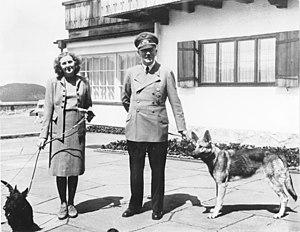
Les derniers jours d'Adolf Hitler se déroulèrent à Berlin, au Führerbunker, où le dictateur avait pris ses quartiers le 16 janvier 1945. Totalement coupé de la réalité, oscillant entre l'espoir chimérique d'une victoire sur l'Armée rouge et des pulsions autodestructrices, il assista, impuissant, à la prise de la capitale par les forces soviétiques et à la trahison de certains de ses proches, avant de décider de mettre fin à ses jours. La cause généralement acceptée de la mort d'Adolf Hitler, le 30 avril 1945, est le suicide par balle, son épouse Eva Braun s'étant empoisonnée au cyanure. Les circonstances exactes du suicide du Führer, l'identification et le sort réservé à sa dépouille restent cependant controversés.
La sexualité d'Adolf Hitler a longtemps fait l'objet de débats historiques ainsi que de spéculations et de rumeurs. Il existe des preuves concernant les liaisons hétérosexuelles de Hitler mais aucune en revanche n’atteste qu’il ait entretenu une liaison homosexuelle. Son nom fut lié à un certain nombre de maîtresses possibles dont deux se sont suicidées. Deux autres feront des tentatives de suicide dont une décédera de complications huit ans après son acte.
Blondi est la chienne d'Adolf Hitler.
Unity Mitford est une noble britannique, née le 8 août 1914 à Londres et morte le 28 mai 1948 à Oban.
Eva Braun, née le 6 février 1912 à Munich et morte le 30 avril 1945 à Berlin, est une photographe allemande, connue pour avoir été la maîtresse d'Adolf Hitler, qu'elle a épousé la veille de leur suicide en commun.
La condition féminine sous le Troisième Reich se caractérise par une politique visant à cantonner les femmes dans un rôle de mère et d'épouse et de les exclure de tout poste à responsabilité, notamment dans les sphères politiques ou universitaires. Si la politique nazie tranche nettement avec l'évolution émancipatrice de la république de Weimar, elle se distingue également de l'attitude patriarcale et conservatrice de l'Empire allemand. Depuis les réunions publiques électrisant des foules féminines, l'embrigadement des femmes au sein des organisations-satellites du Parti nazi, comme la Bund Deutscher Mädel ou la NS-Frauenschaft, est généralisé afin d'assurer la cohésion de la « communauté du peuple ».
Le Berghof était la résidence secondaire d'Adolf Hitler. Elle était située à Obersalzberg, quartier de Berchtesgaden, dans les Alpes bavaroises. Après la Wolfsschanze, son quartier-général en Prusse-Orientale, le Berghof fut l'endroit où Hitler séjourna le plus de temps pendant la guerre. Plus tôt, de 1927 à 1936, il passait la moitié de l'année dans son refuge des Alpes.